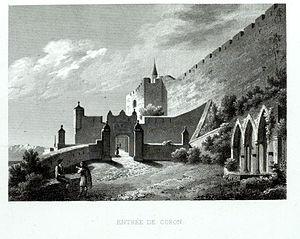
La citadelle de Coron. Abel Blouet, Expédition scientifique de Morée, 1831.
Koróni est une ville de Messénie, au sud du Péloponnèse. La ville est située dans le golfe de Messénie, à 56 km par la route au sud-ouest de Kalamata. Elle se niche sur une colline en contrebas d'une forteresse vénitienne au bord du golfe. L'unité municipale se compose des communautés d'Akritochori, de Charakopio, de Chrysokellaria, de Falanthi, de Kaplani, de Kompoi, de Vasilitsi, de Vounaria et de Yameia. Elle comprend également l'île inhabitée de Venétiko. Elle appartient longtemps aux Vénitiens puis aux Turcs.
L’expédition de Morée est le nom donné à l’intervention terrestre de l’armée française dans le Péloponnèse entre 1828 et 1833, lors de la guerre d'indépendance grecque, afin de libérer la région des forces d'occupation turco-égyptiennes. Elle est également accompagnée d'une expédition scientifique mandatée par l'Institut de France.